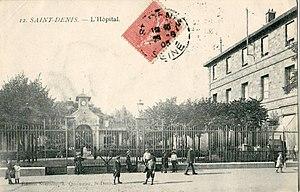
La rue Danielle-Casanova est une voie de communication de Saint-Denis.
Le centre hospitalier de Saint-Denis est un hôpital public français comprenant deux sites : l'hôpital Delafontaine et l'hôpital Casanova.